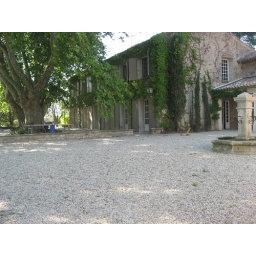
Mas Saint Joseph main house dating from 1710 with terrace shaded by plane trees